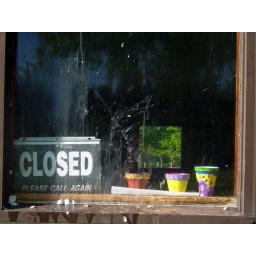
sign in the (dirty) window of the warming house